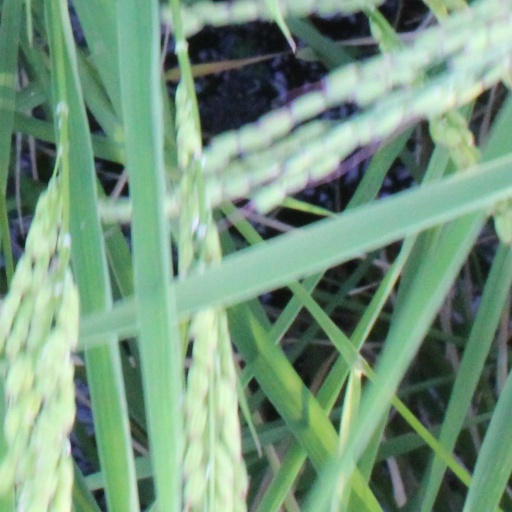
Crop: rice